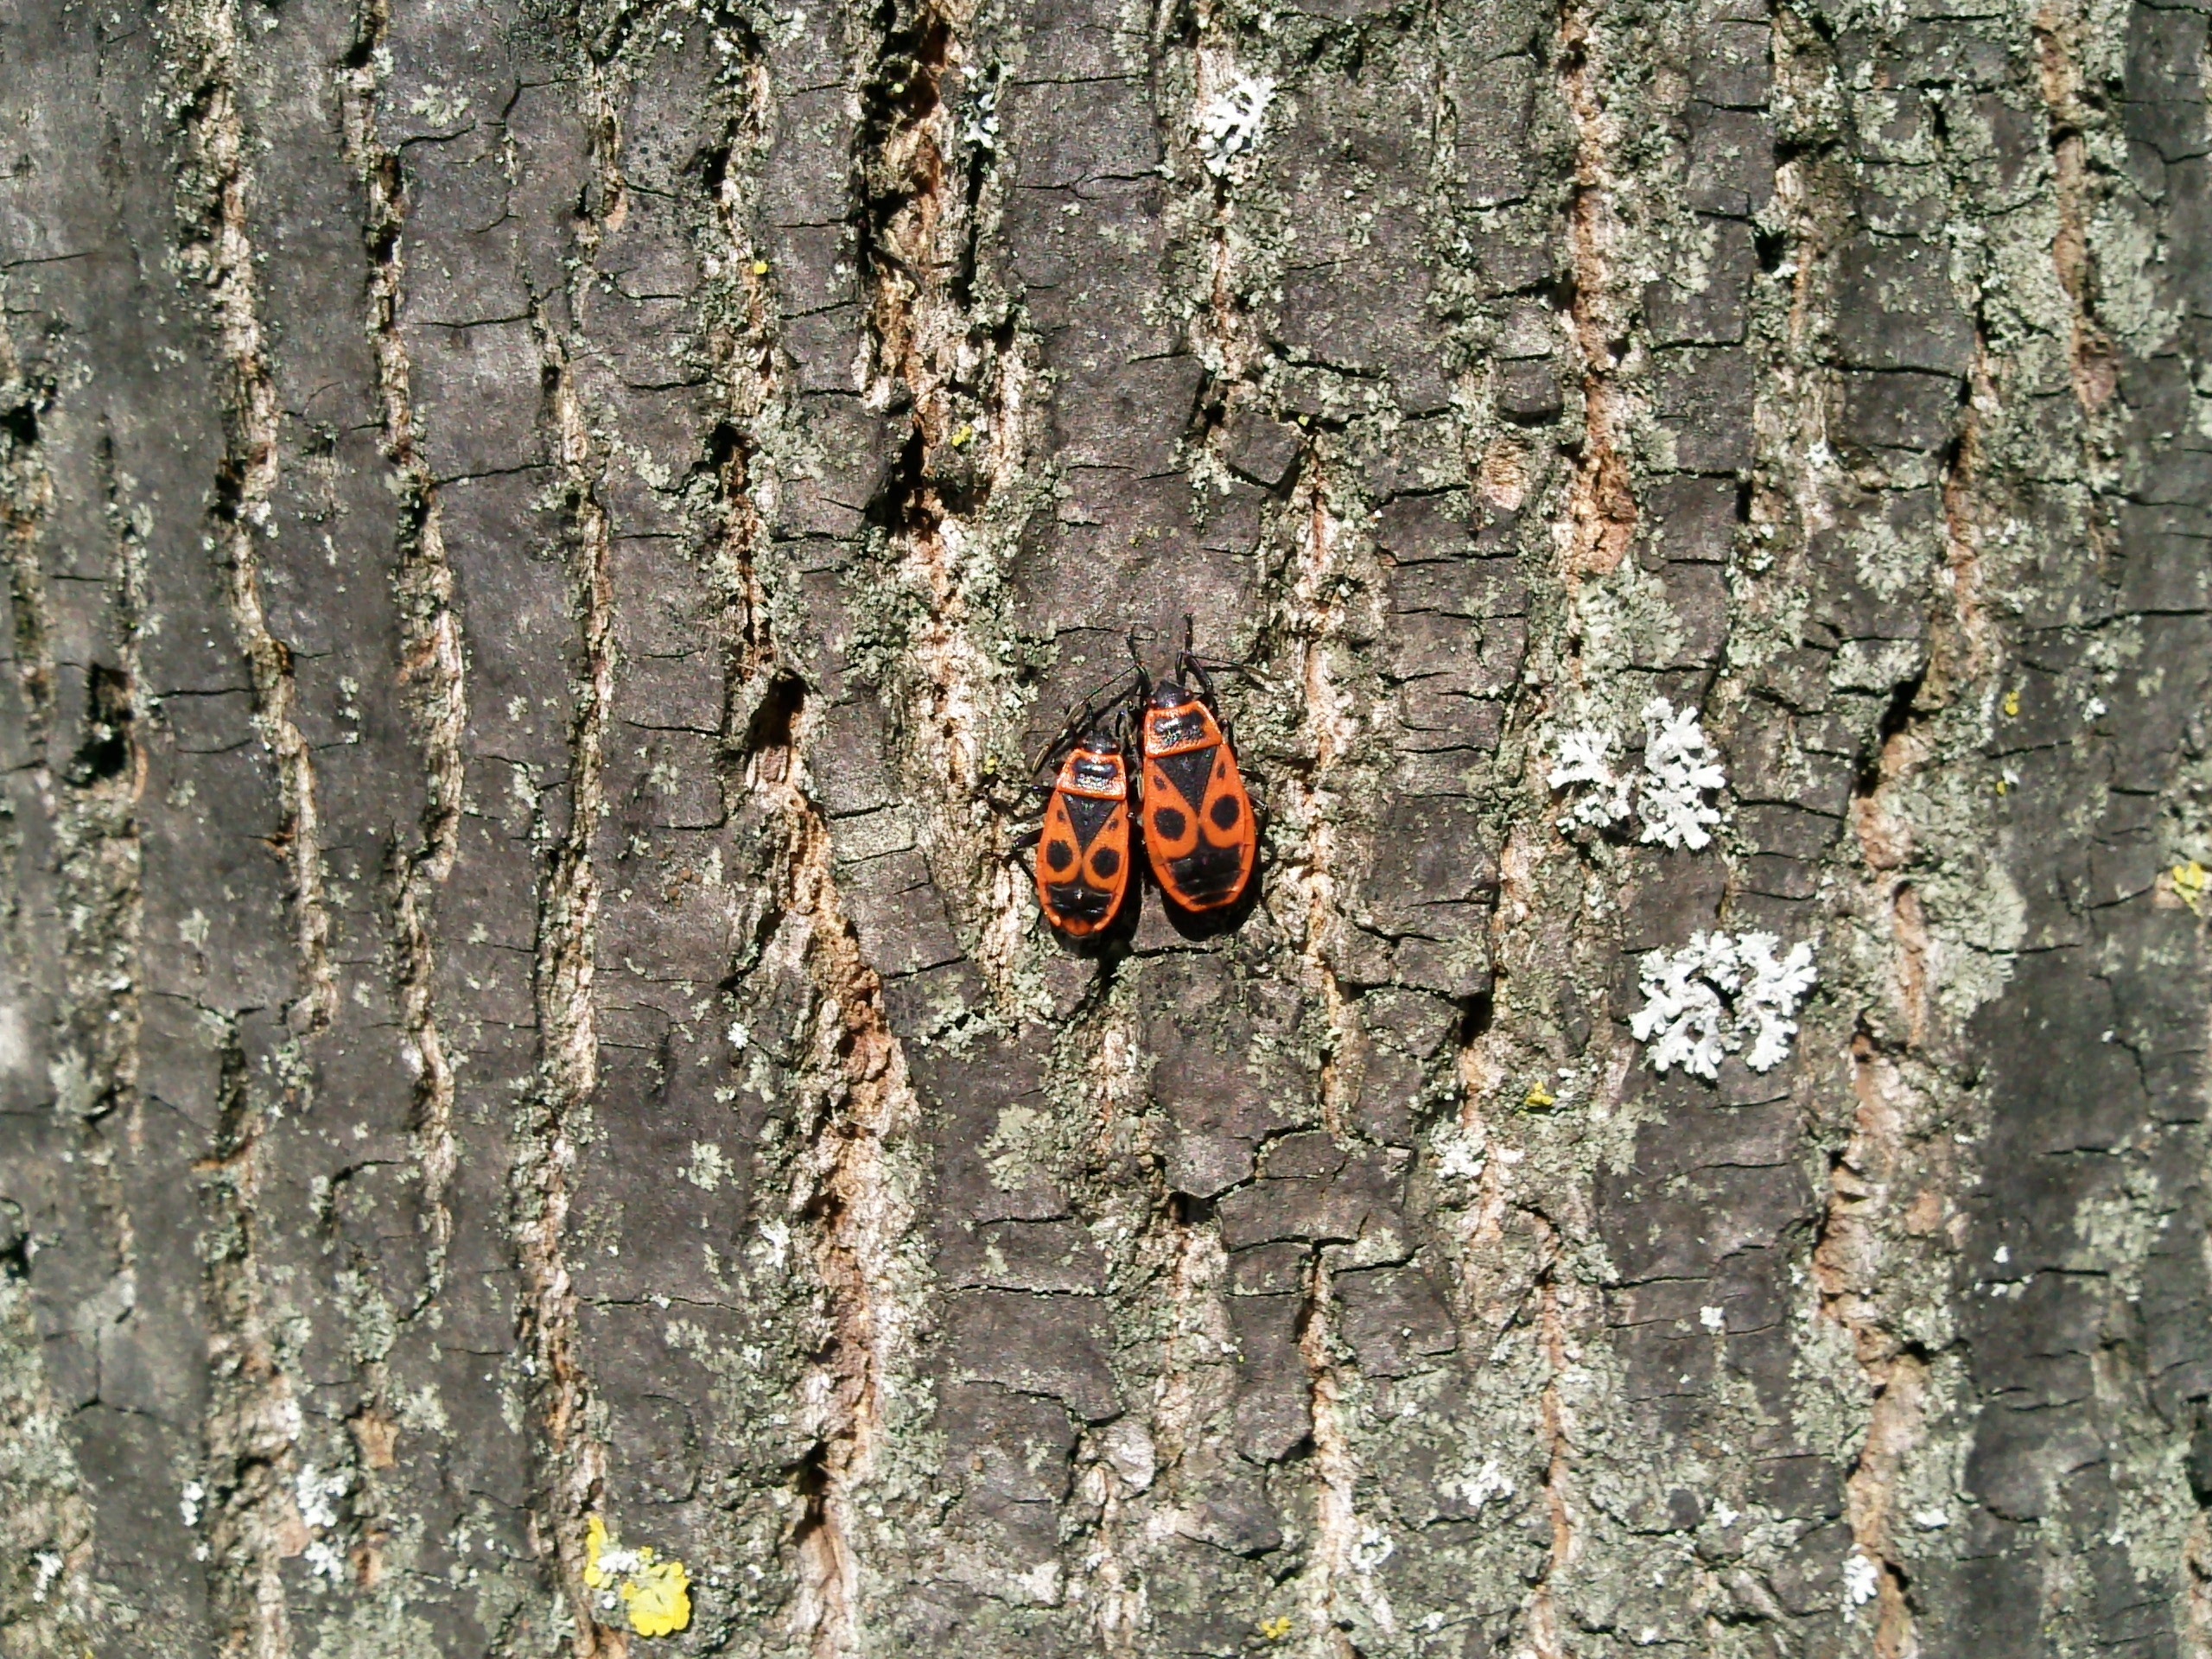
tree, nature, wood, leaf, trunk, wildlife, love, insect, couple, fauna, invertebrate, woody plant